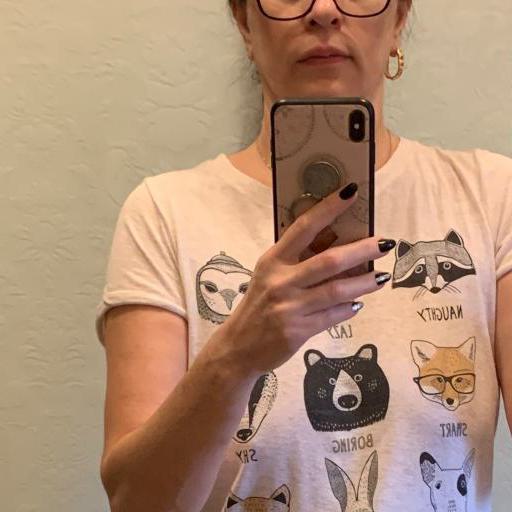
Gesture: no_gesture